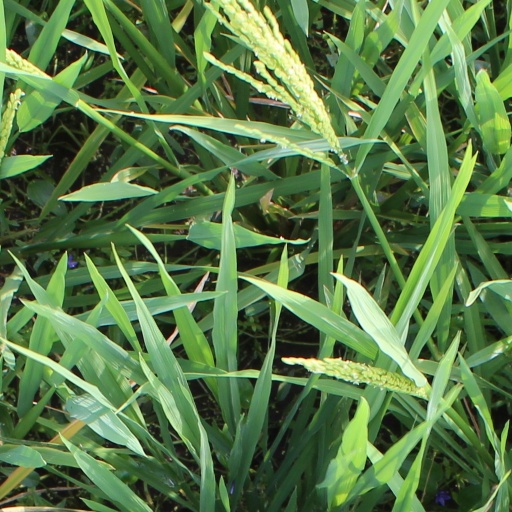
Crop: rice